Miguel de Noronha, 4th Count of Linhares

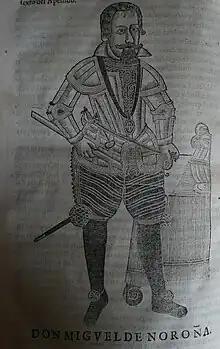

Miguel de Noronha, 4th Count of Linhares (1585-1647) was a Portuguese noble and military man in the service to King Philip III of Portugal and IV of Spain.